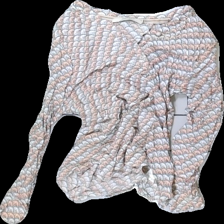
View: front
Type: Blouse
Category: Ladies
Brand: Not in the list
Brand text on label: Costa Mani
Colors: Pink, White, Red, Multicolor
Material: 100% viscose
Pattern: Other
Cut: Regular
Size: XL
Season: All
Price range: <50
Recommended usage: Reuse